All Out War (book)

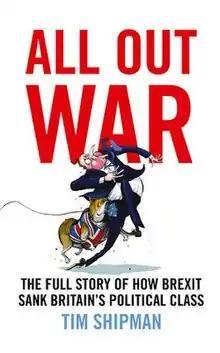
First edition

All Out War: The Full Story of How Brexit Sank Britain's Political Class is a 2016 political history book by the "Sunday Times" political editor Tim Shipman, focusing on the 2016 Brexit Referendum.